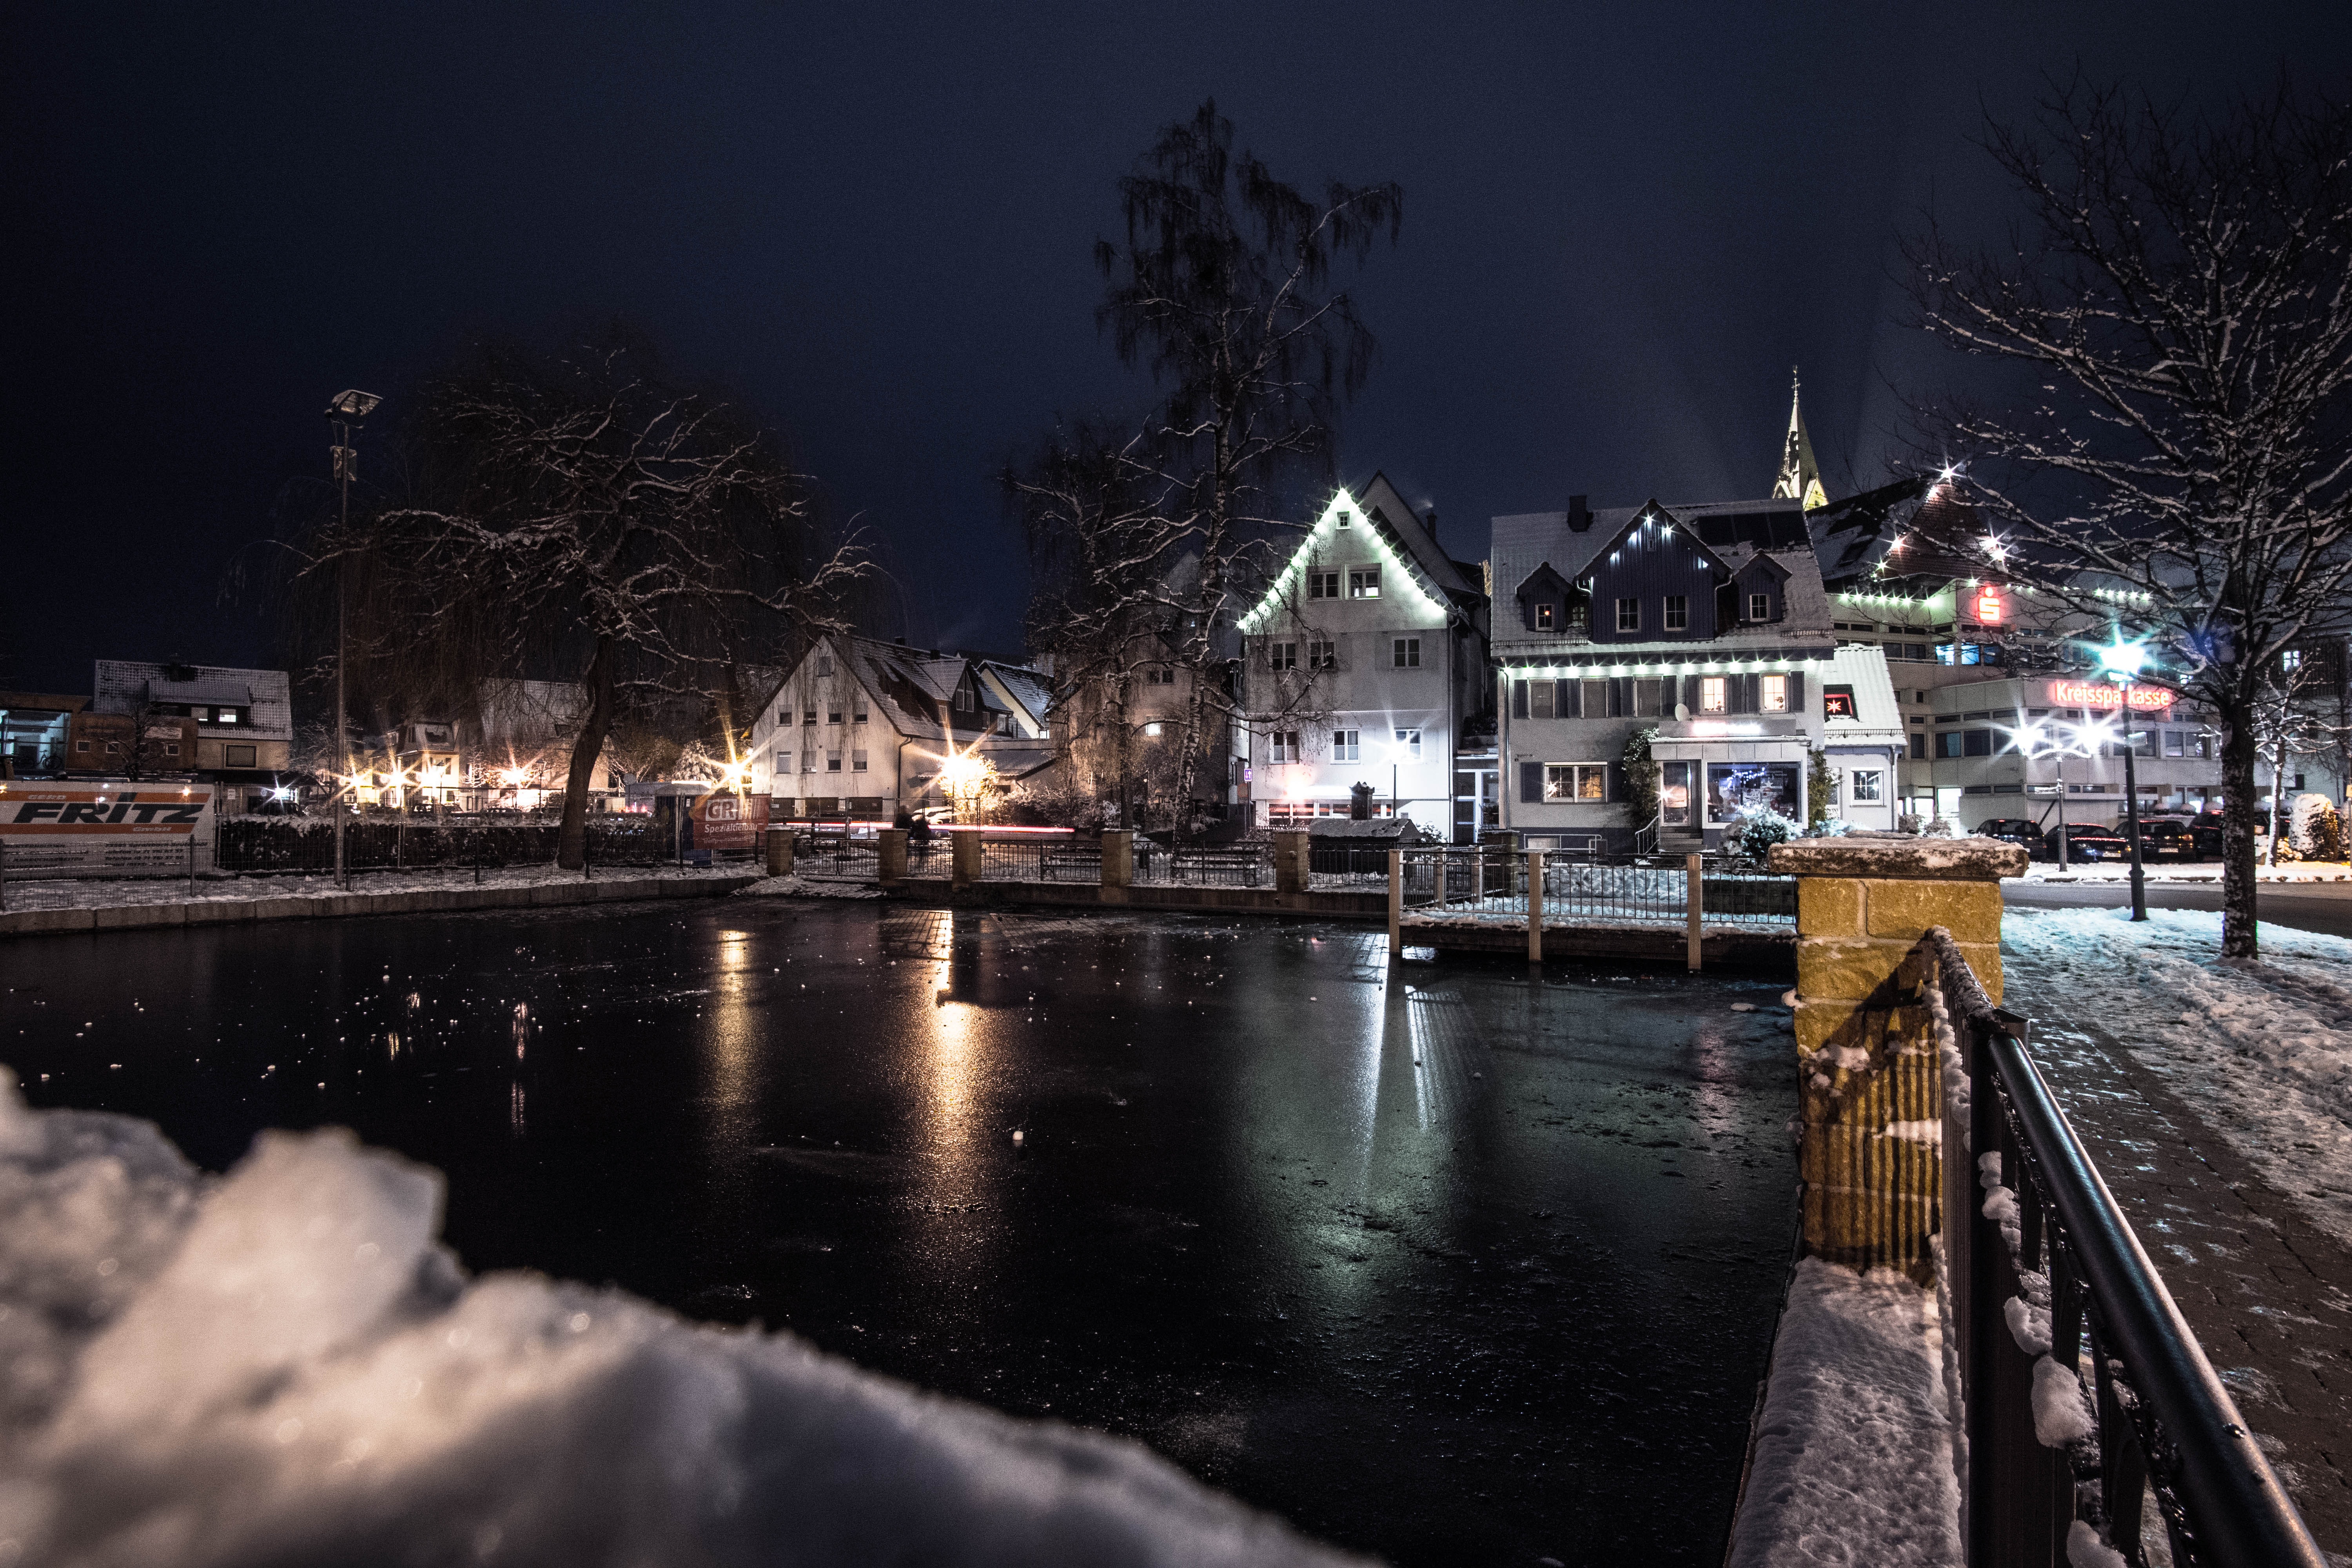
winter, snow, night, water, sky, waterway, freezing, lighting, tree, canal, reflection, architecture, river, evening, cloud, city, channel, midnight, home, harbor, street light, house, building